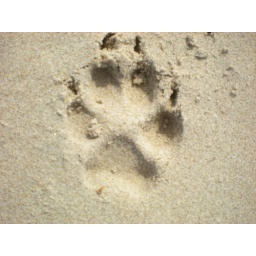
dog footprint in sand